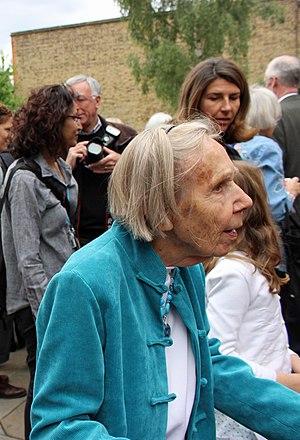
Mary Lee Woods, née le 12 mars 1924 et morte le 29 novembre 2017, est une mathématicienne et programmeuse informatique britannique. Elle travailla en équipe à l'École d'informatique de l'Université de Manchester, au développement de programmes pour les premiers ordinateurs électroniques : le Mark 1, Ferranti Mark I et Mark 1 Star.